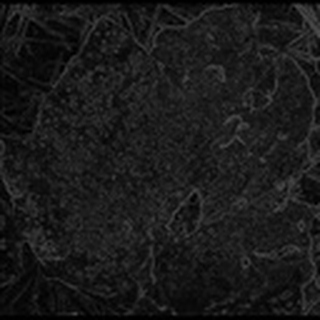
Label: cotton_powdery_mildew